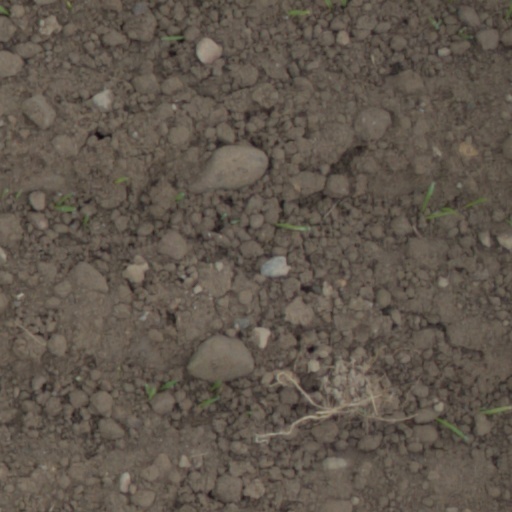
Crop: wheat